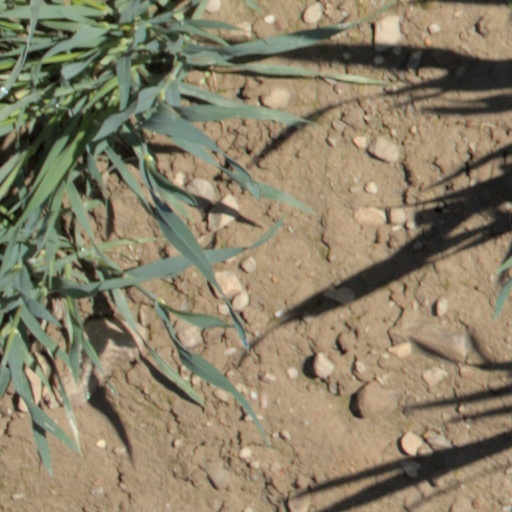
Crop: wheat